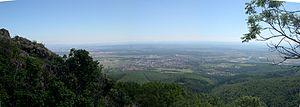
Vue panoramique de Cernay (Haut-Rhin) et une partie de la plaine d'Alsace depuis le massif des Vosges, Herrenfluf 857 m.
Cernay /sɛʁ.nɛ/ est une commune française située dans le département du Haut-Rhin, en région Grand Est. Cette commune se trouve dans la région historique et culturelle d'Alsace.
La plaine d'Alsace est le nom donné à une vaste plaine couvrant une grande partie de l'Alsace. Large de vingt à trente kilomètres d'est en ouest pour une longueur de 170 kilomètres environ du nord au sud, cette plaine est comprise entre le massif des Vosges à l'ouest et le Rhin à l'est. La plaine d'Alsace occupe la partie sud-ouest du fossé rhénan ou plaine du Rhin Supérieur.